Professional wrestling aerial techniques

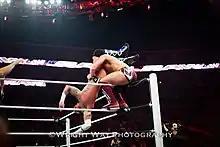
CM Punk performing a Frankensteiner on Daniel Bryan

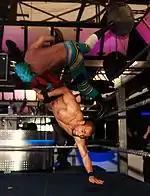
Louis Lyndon (below) executes a top-rope Frankensteiner on Ty Colton

This variant is executed on an opponent sitting on the top turnbuckle. With the attacking wrestler's legs scissored around the opponent's head while they face each other, the wrestler backflips to swing through the opponent's open legs, dragging the opponent into a forced somersault that distances the wrestler from the opponent, who lands back-first. The name comes from Scott Steiner, who possibly invented the move.